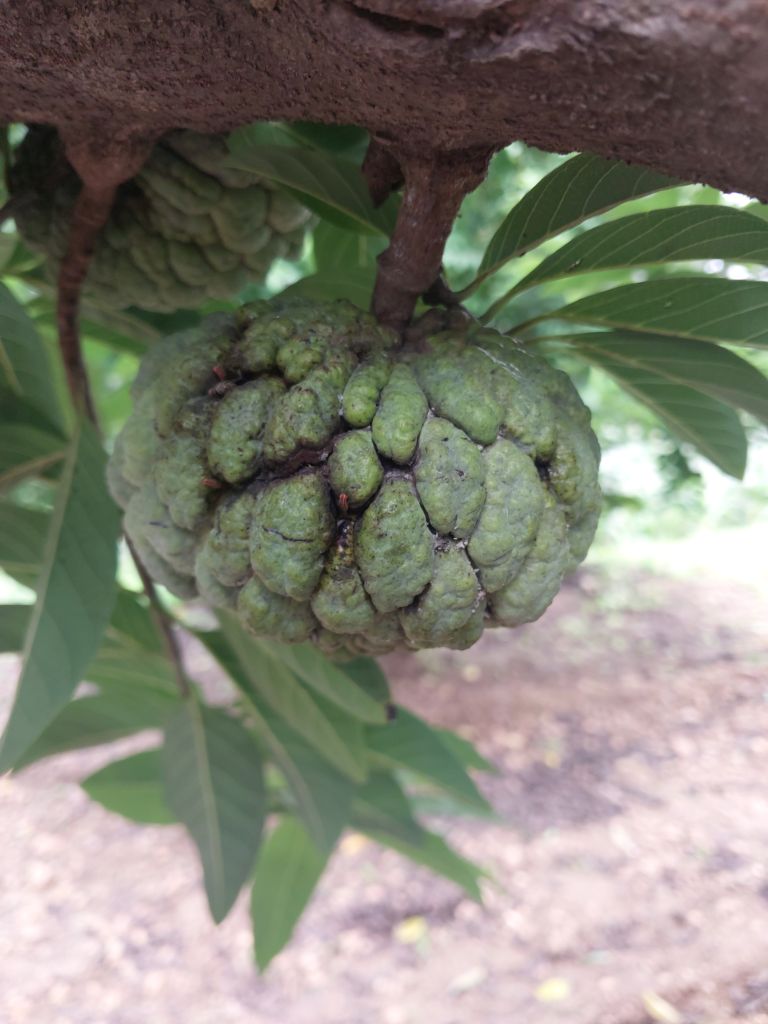
Disease label: Athracnose